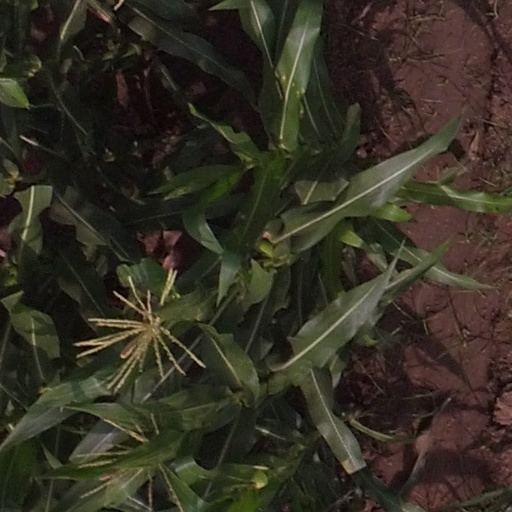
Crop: maize; corn